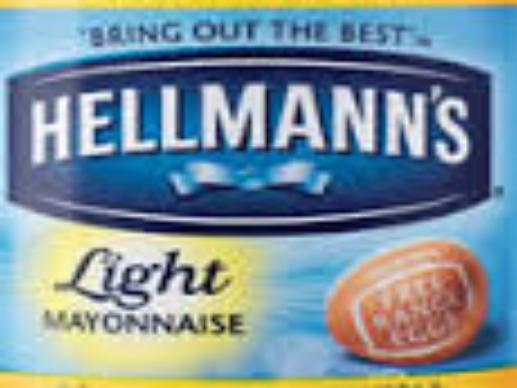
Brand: Hellmann's
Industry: Food